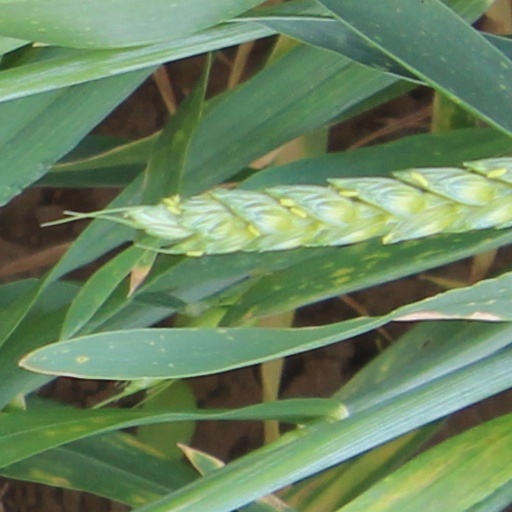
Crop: wheat